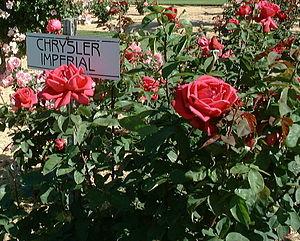
'Chrysler Imperial' est un cultivar de rosier grandiflora obtenu en Californie en 1952 par l'obtenteur américain Walter Lammerts. Cette rose a servi a l'hybridation de nombreuses variétés. Elle est connue pour son parfum.